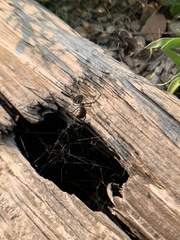
Species: Lactrodectus_hesperus